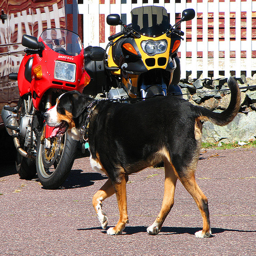
A dog trots and pants in front of two motorcycles parked in front of a fence.
A brown, black and white dog walking on a street.
a close up of a dog walking in front of parked motorcycles
an image of a dog walking in the street
A dog crossing a pavement path near motorcycles.